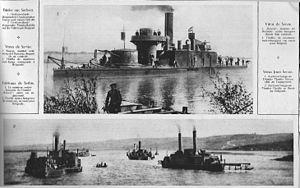
des monitors (bâteaux de guerre) sur le Danube allant bombarder Belgrade, le Kovess en haut.
Ernest Charles Thomas Troubridge est un amiral de la Royal Navy né le 15 juillet 1862. Il participe à la Première Guerre mondiale, durant laquelle sa réputation est entachée par sa tentative avortée de capturer les navires allemands SMS Goeben et Breslau. Promu amiral en 1919, il participe ensuite à la Commission européenne du Danube avant de s'éteindre subitement à Biarritz le 28 janvier 1926.
Le SMS Körös était un monitor construit par l'Autriche-Hongrie à partir de 1890.